St. Louis YPT-15

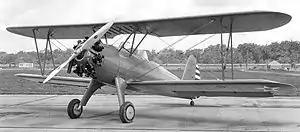

The St. Louis YPT-15 is an American two-seat primary training biplane, built by the St. Louis Aircraft Corporation for use by the United States Army Air Corps. 13 examples of the type were acquired, serving in the late 1930s.